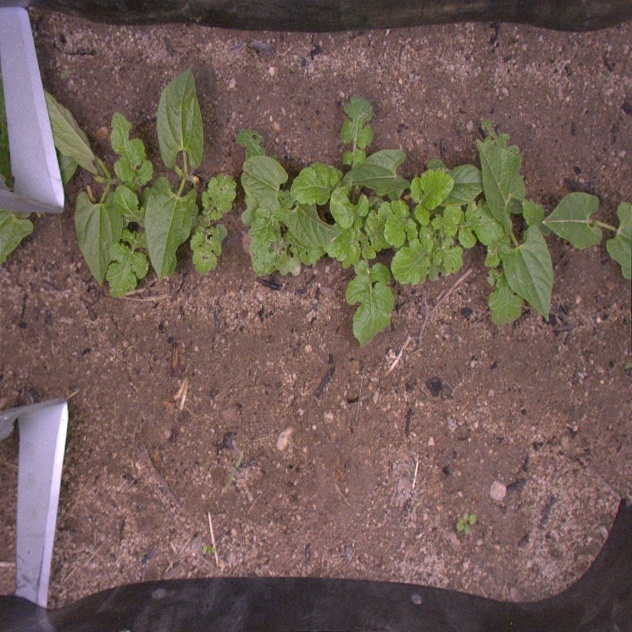
Crop: bean
Objects: bean, bean, bean, bean, bean, bean, stem_bean, stem_bean, stem_bean, stem_bean, stem_bean, stem_bean, stem_bean